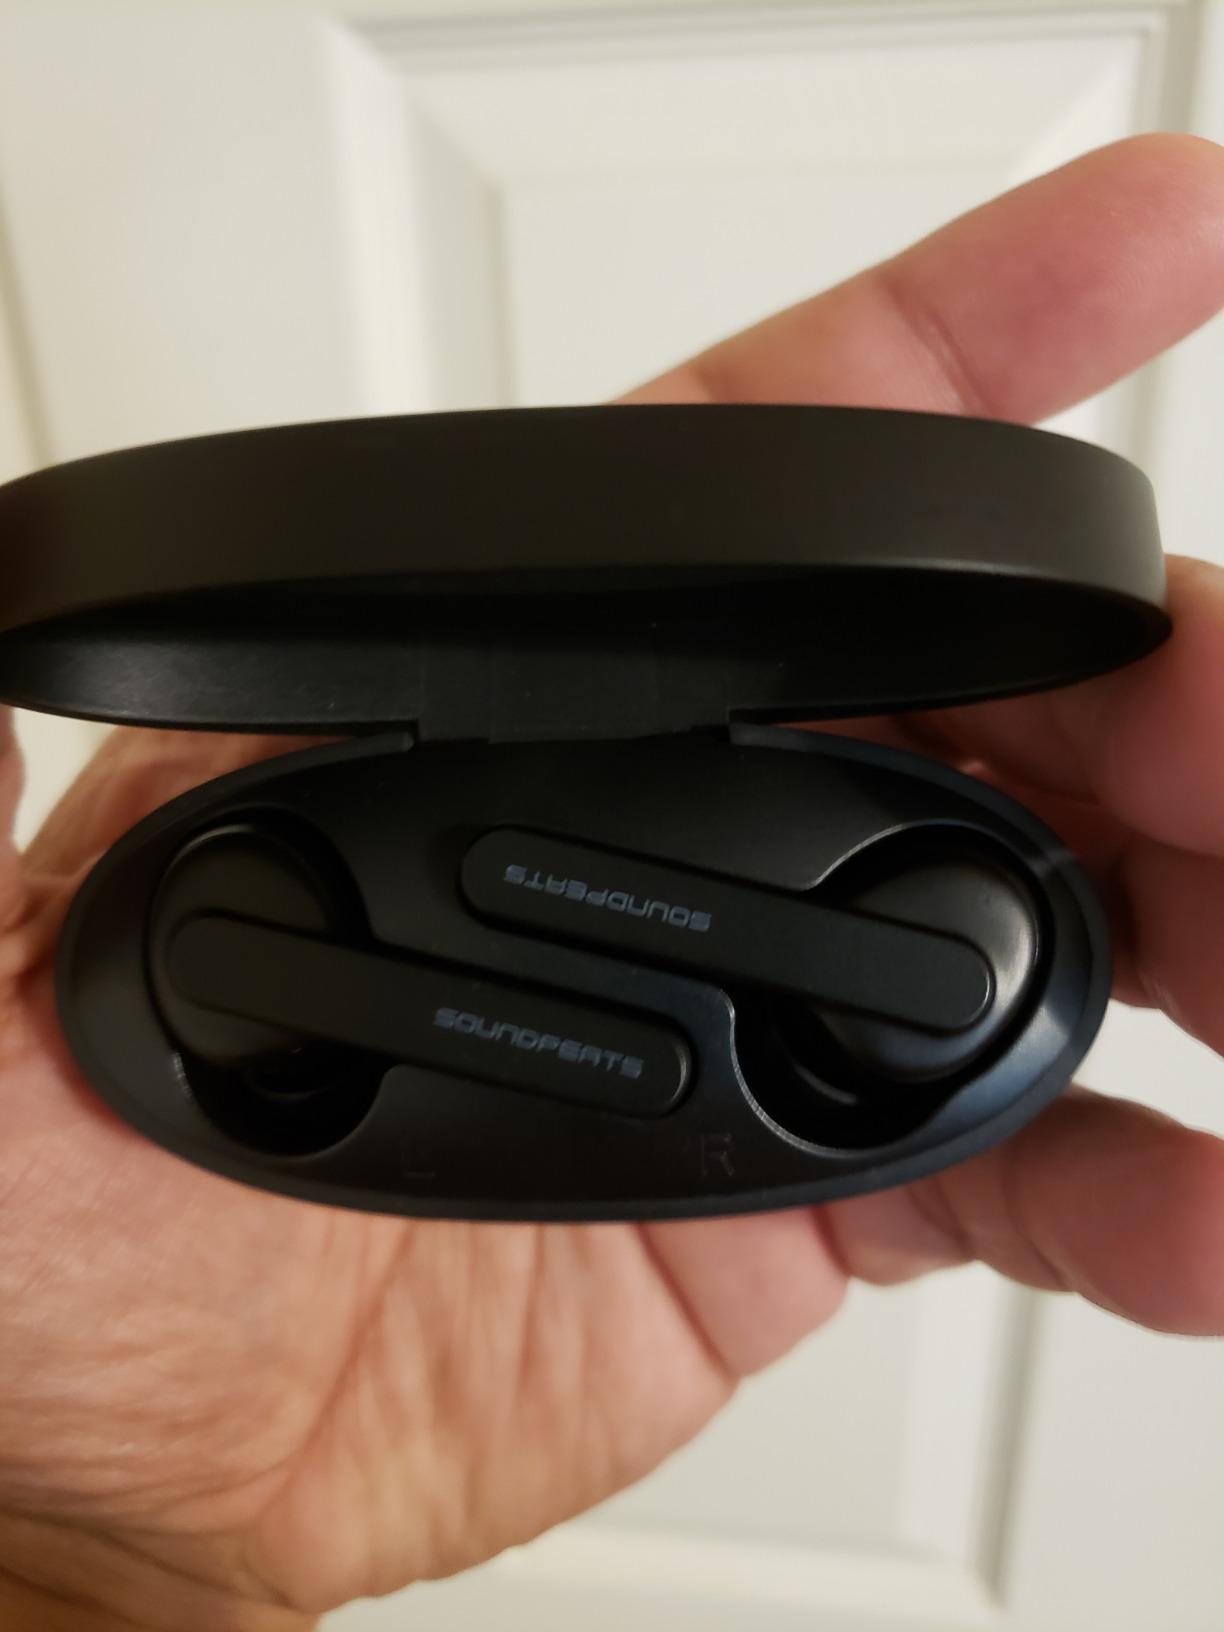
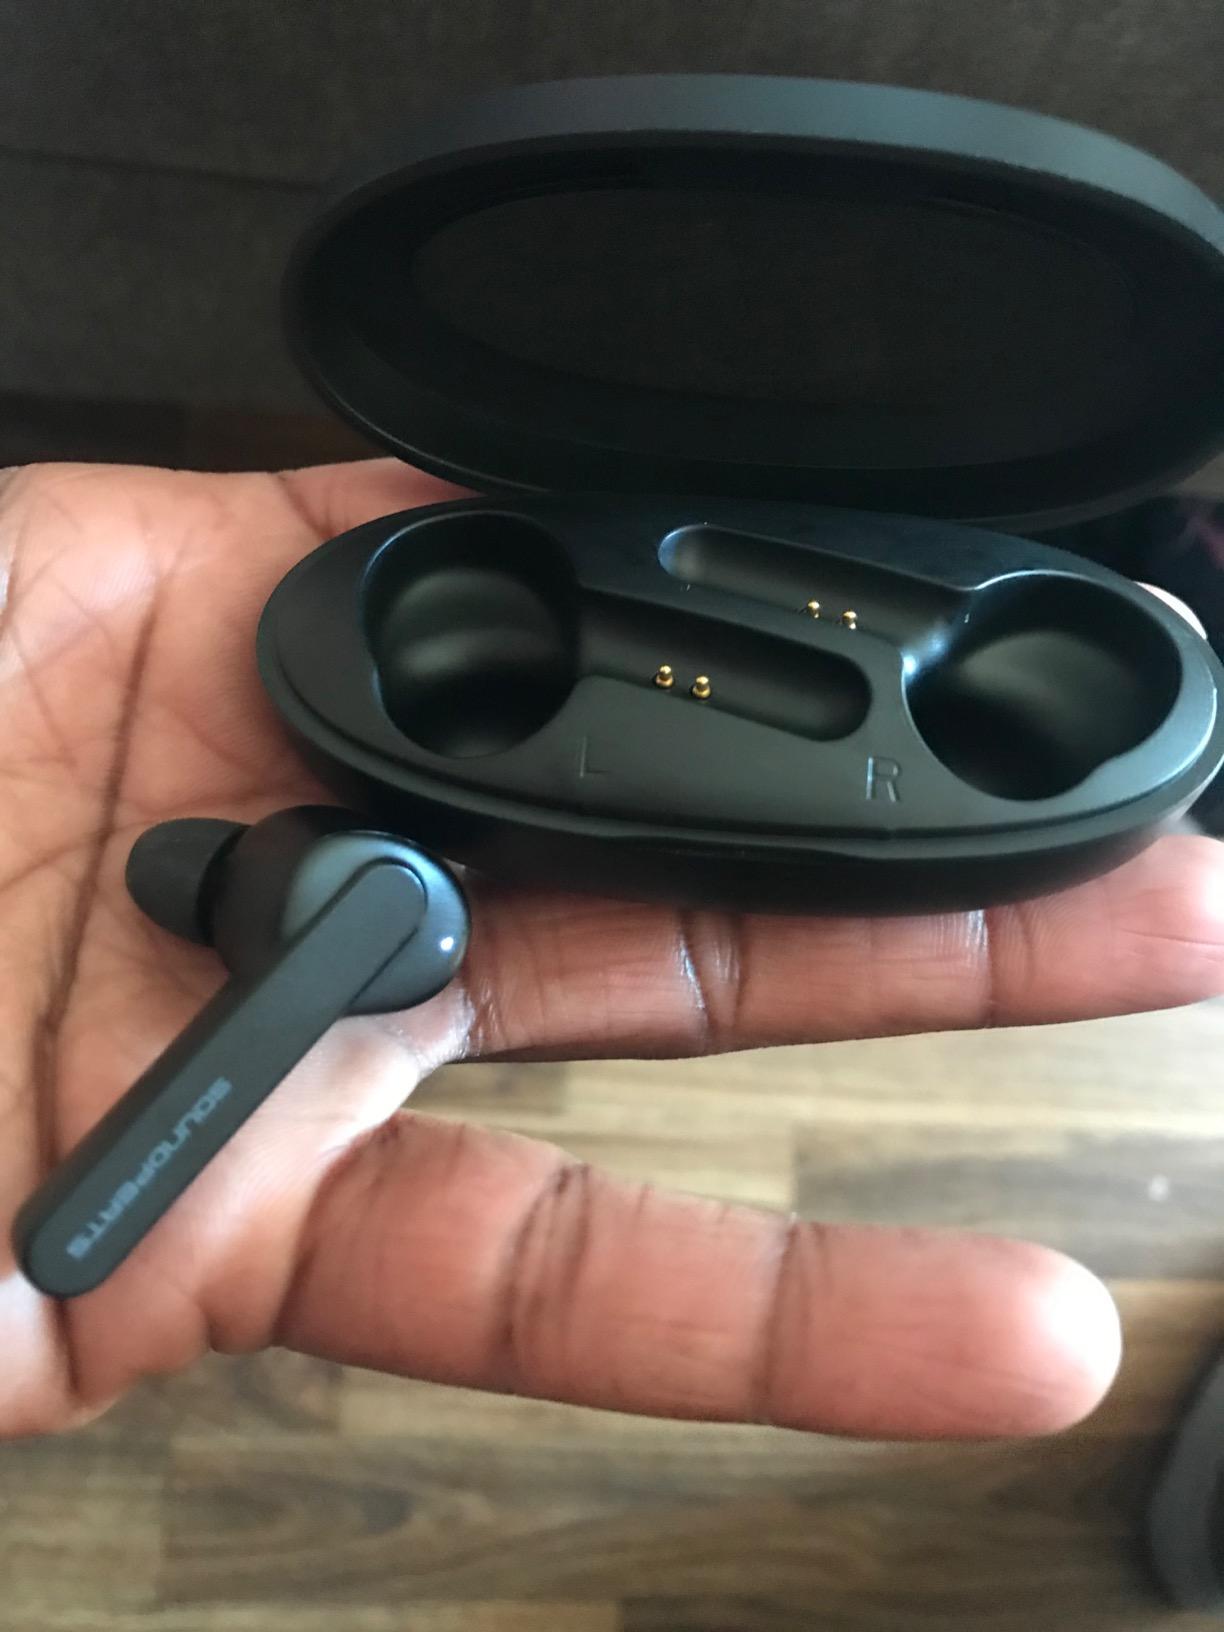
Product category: earbuds
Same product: yes